Goge Africa

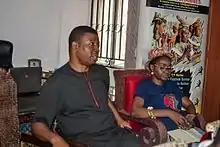
Isaac and Nneka Moses, program coordinators

Goge Africa was founded by the duo of Isaac and Nneka Moses as a pan African cultural project. The program was conceptualized with aim of promoting African culture, music, food and her ways of life through television, radio and magazines. The name "Goge Africa", was culled from a musical instrument common among musicians from Northern part of Nigeria called Goge.